Liberei

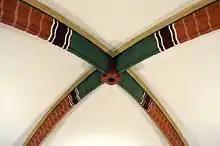
Restored ribbed vault

As contractually agreed, the shell of the building was probably completed around Pentecost 1413. But it was not until 25 April 1422, ten years after construction began, that another document states that Ember and the church elders had agreed on the final completion of the building. The document explicitly mentioned everything that was still missing to complete the work, namely stairs, windows, pews, lecterns, doors, roof, and locks.